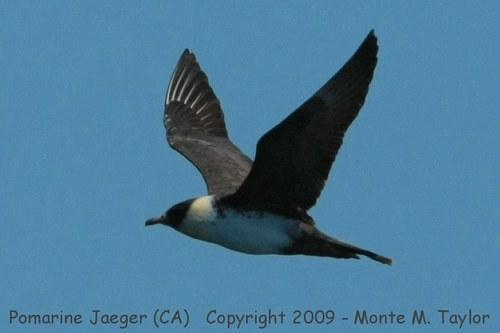
A photo of a pomarine jaeger